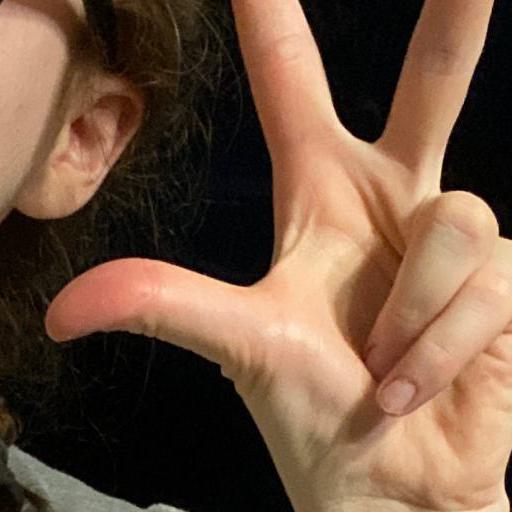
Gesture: three2